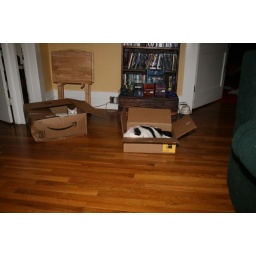
Little cat in BIG box, BIG cat in little box